Mount Tom Ski Area

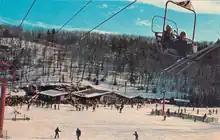
Skiers on the chairlift in front of the former lodge

The Mt. Tom Ski School was staffed by Austrians primarily imported directly from Innsbruck to teach skiing in the US. One of its prominent Ski School Directors was Adi Scheidle who along with his brother Heinz Scheidle employed quite a few of the local skiers as Instructors. During the early years of Mt. Tom, Adi spent a lot of time selling local schools and other groups on organized lessons at Mt. Tom. He was very successful and generated a lot of ski lesson business for Mt. Tom as well as increasing the local skier base.